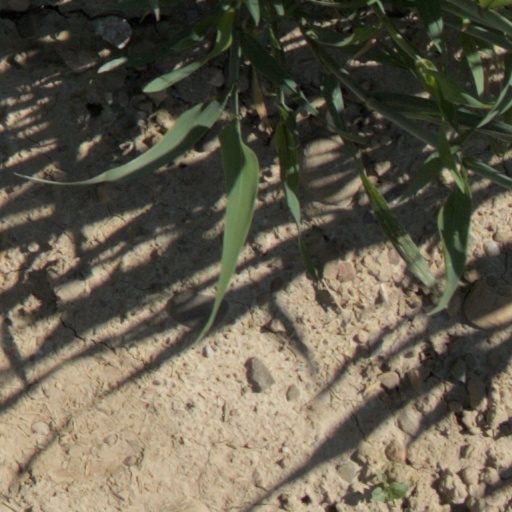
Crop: wheat